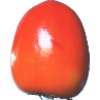
Label: Kaki 1